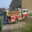
Label: truck